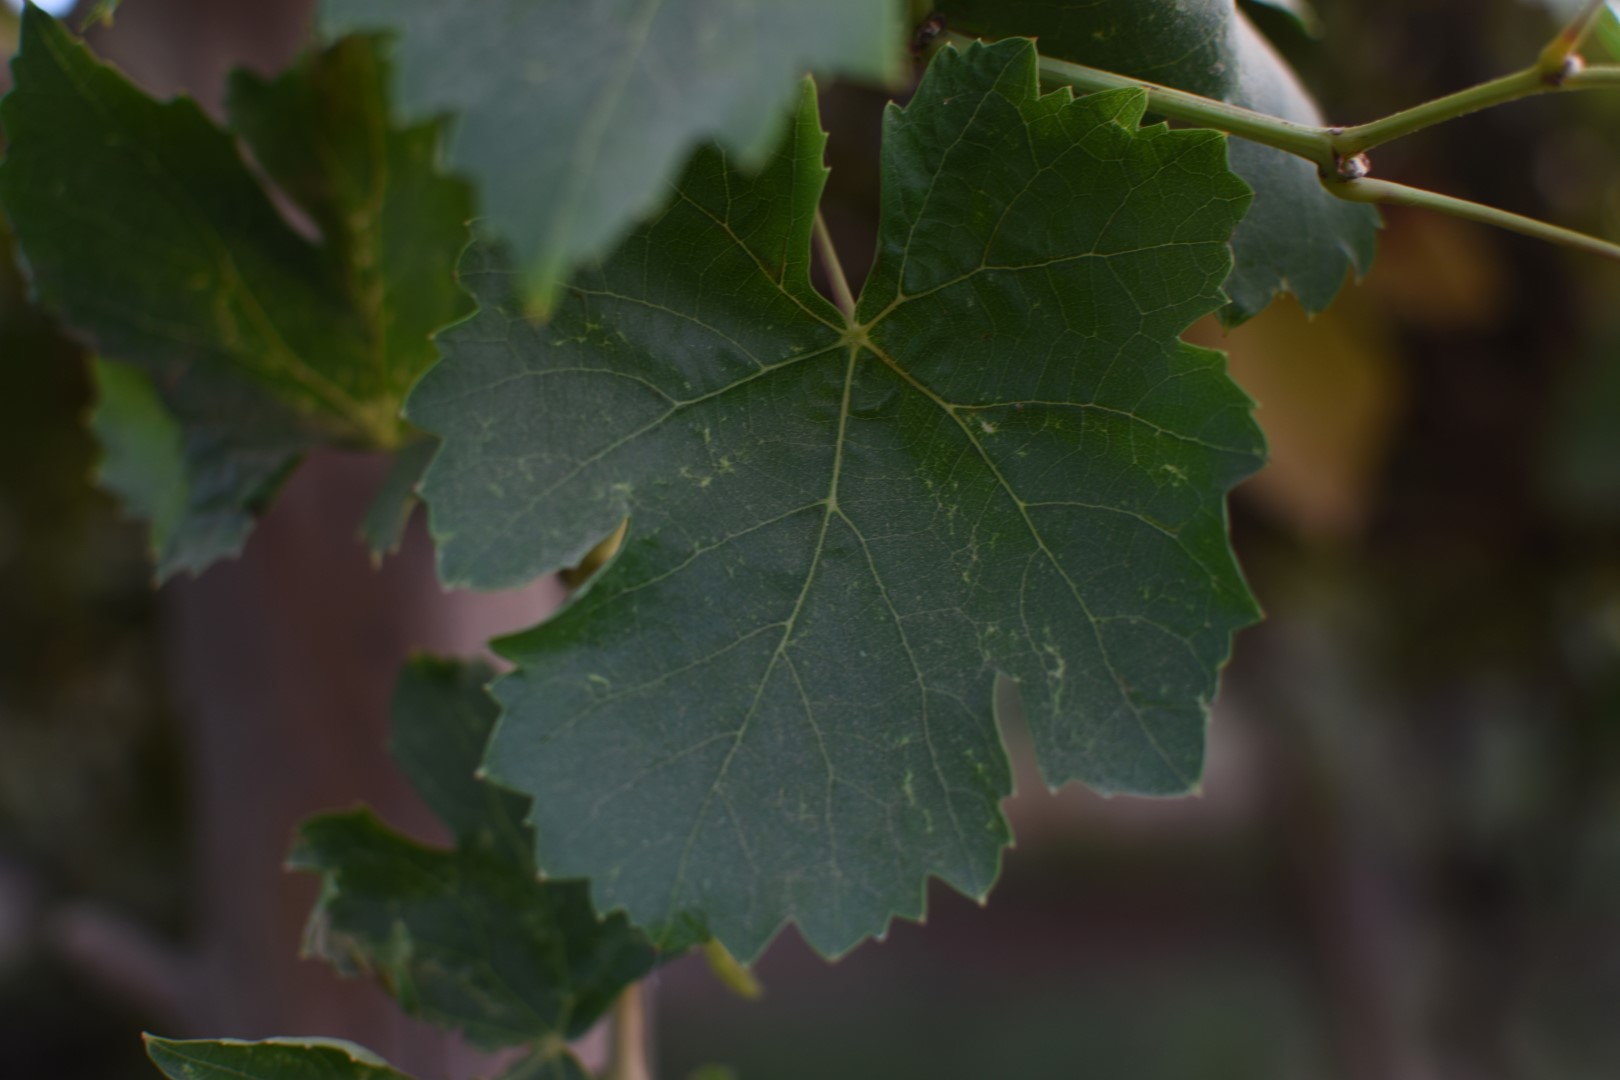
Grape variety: Thompson Seedless